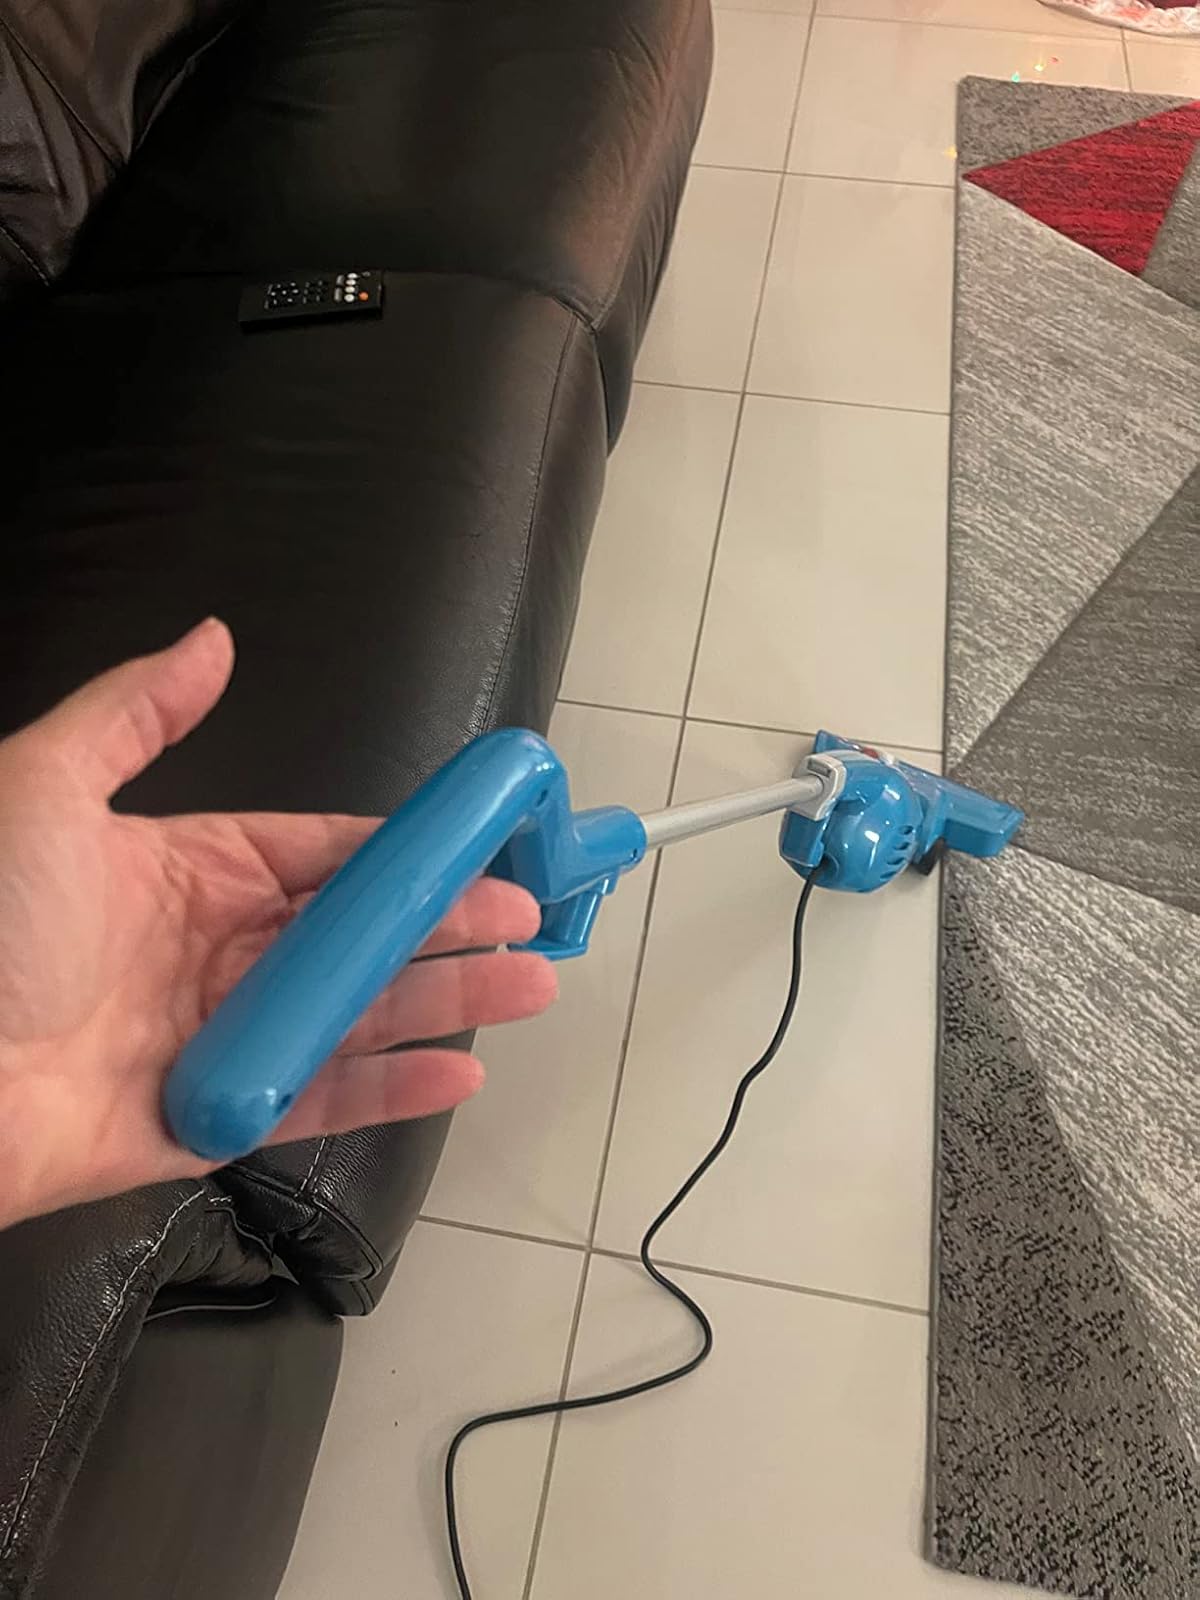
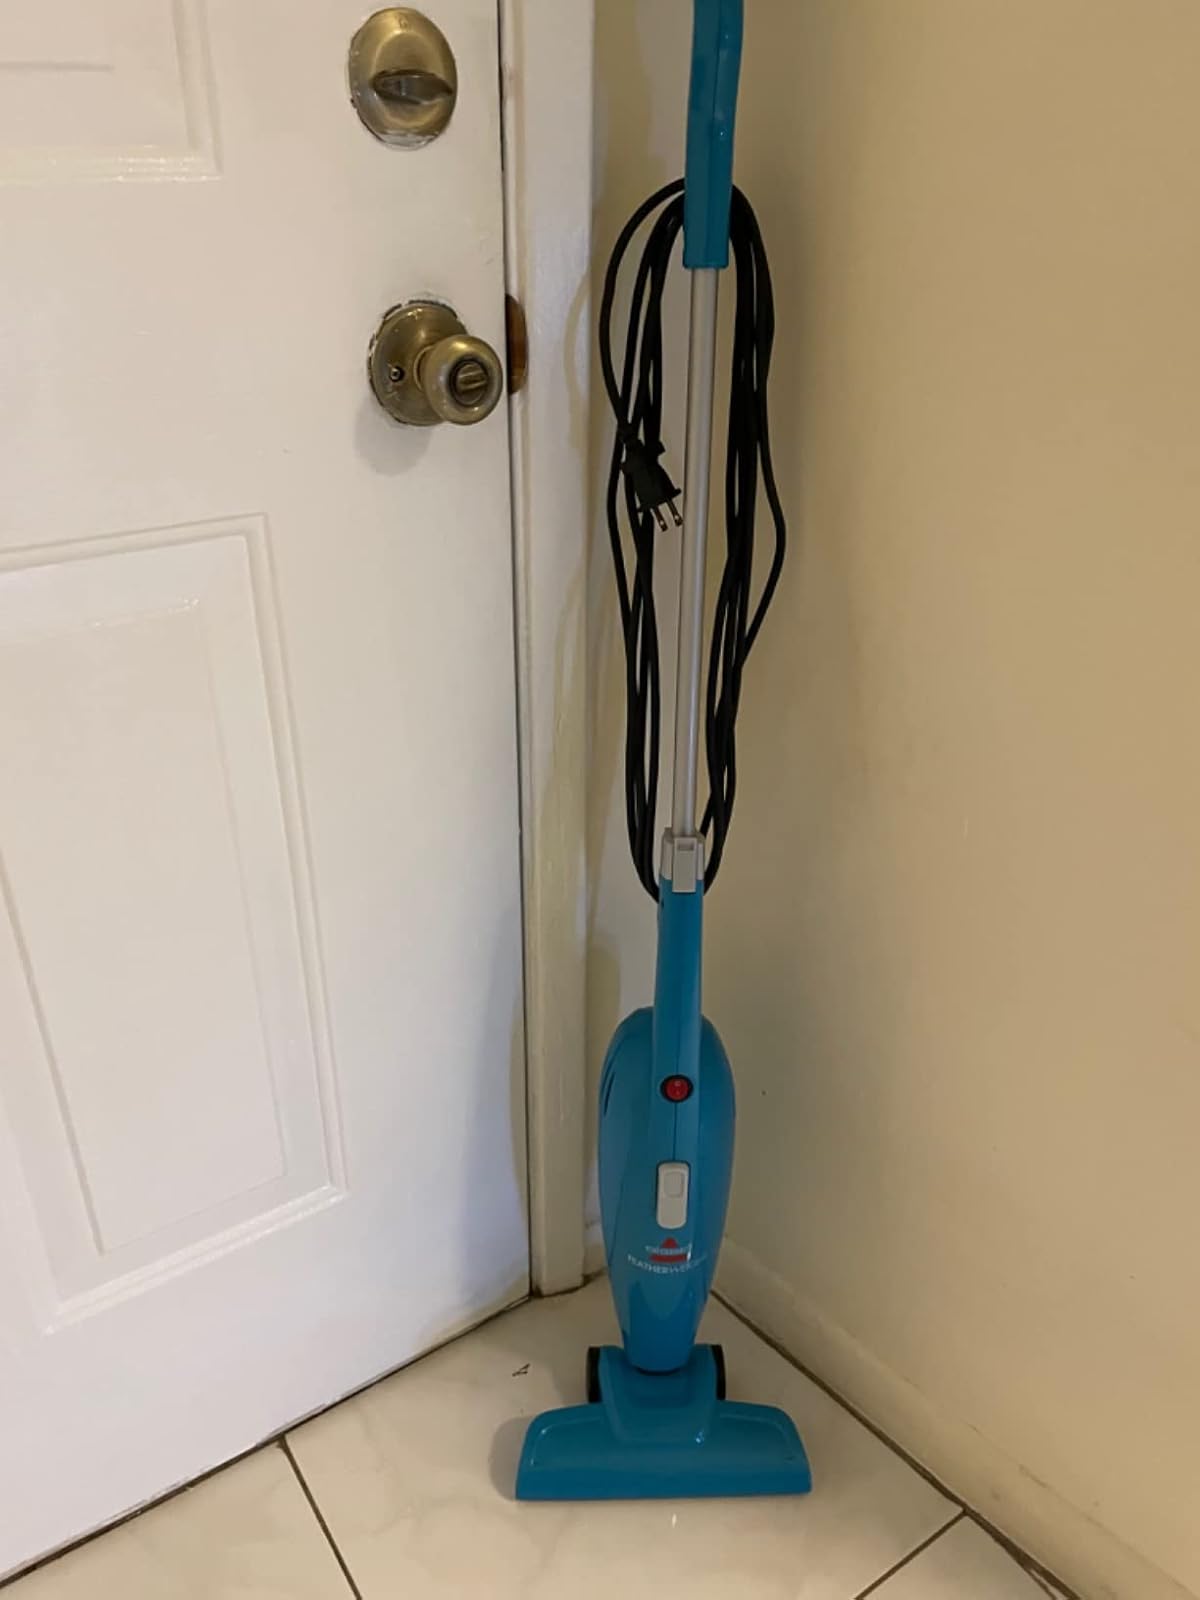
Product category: items_vacuum
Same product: yes